Beekeeping in Australia

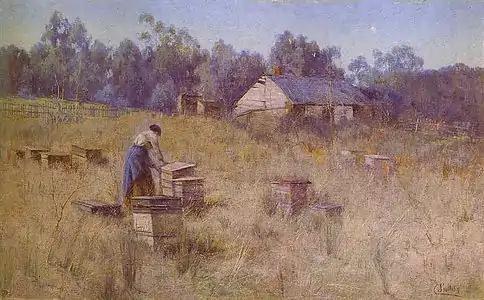
Clara Southern, “An old bee farm,” , Warrandyte, Victoria (National Gallery of Victoria)

The first imported honey bees to be successfully acclimatized in Australia were brought in seven hives aboard the convict transport ship that reached Sydney in March 1822. The first honey bees brought to Tasmania came with surgeon-superintendent Thomas Braidwood Wilson on the convict transport that reached Hobart on 28 January 1831.